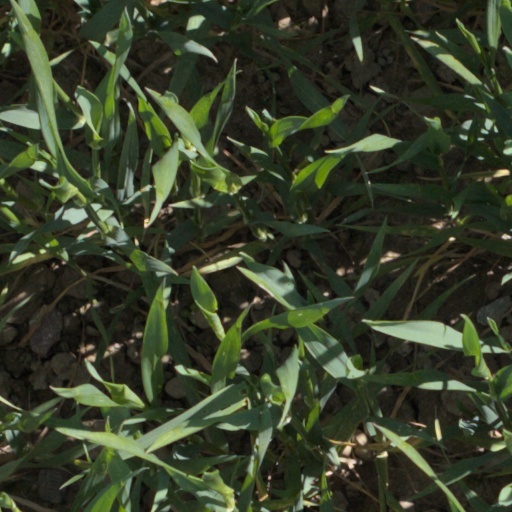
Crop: wheat